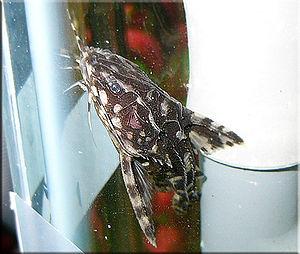
L'Agamyxis albomaculatus est une espèce de poissons-chats épineux d'eau douce endémique du fleuve Orénoque au Venezuela.